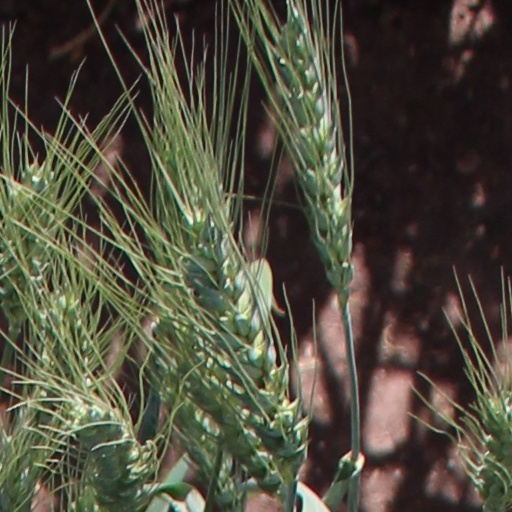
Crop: wheat